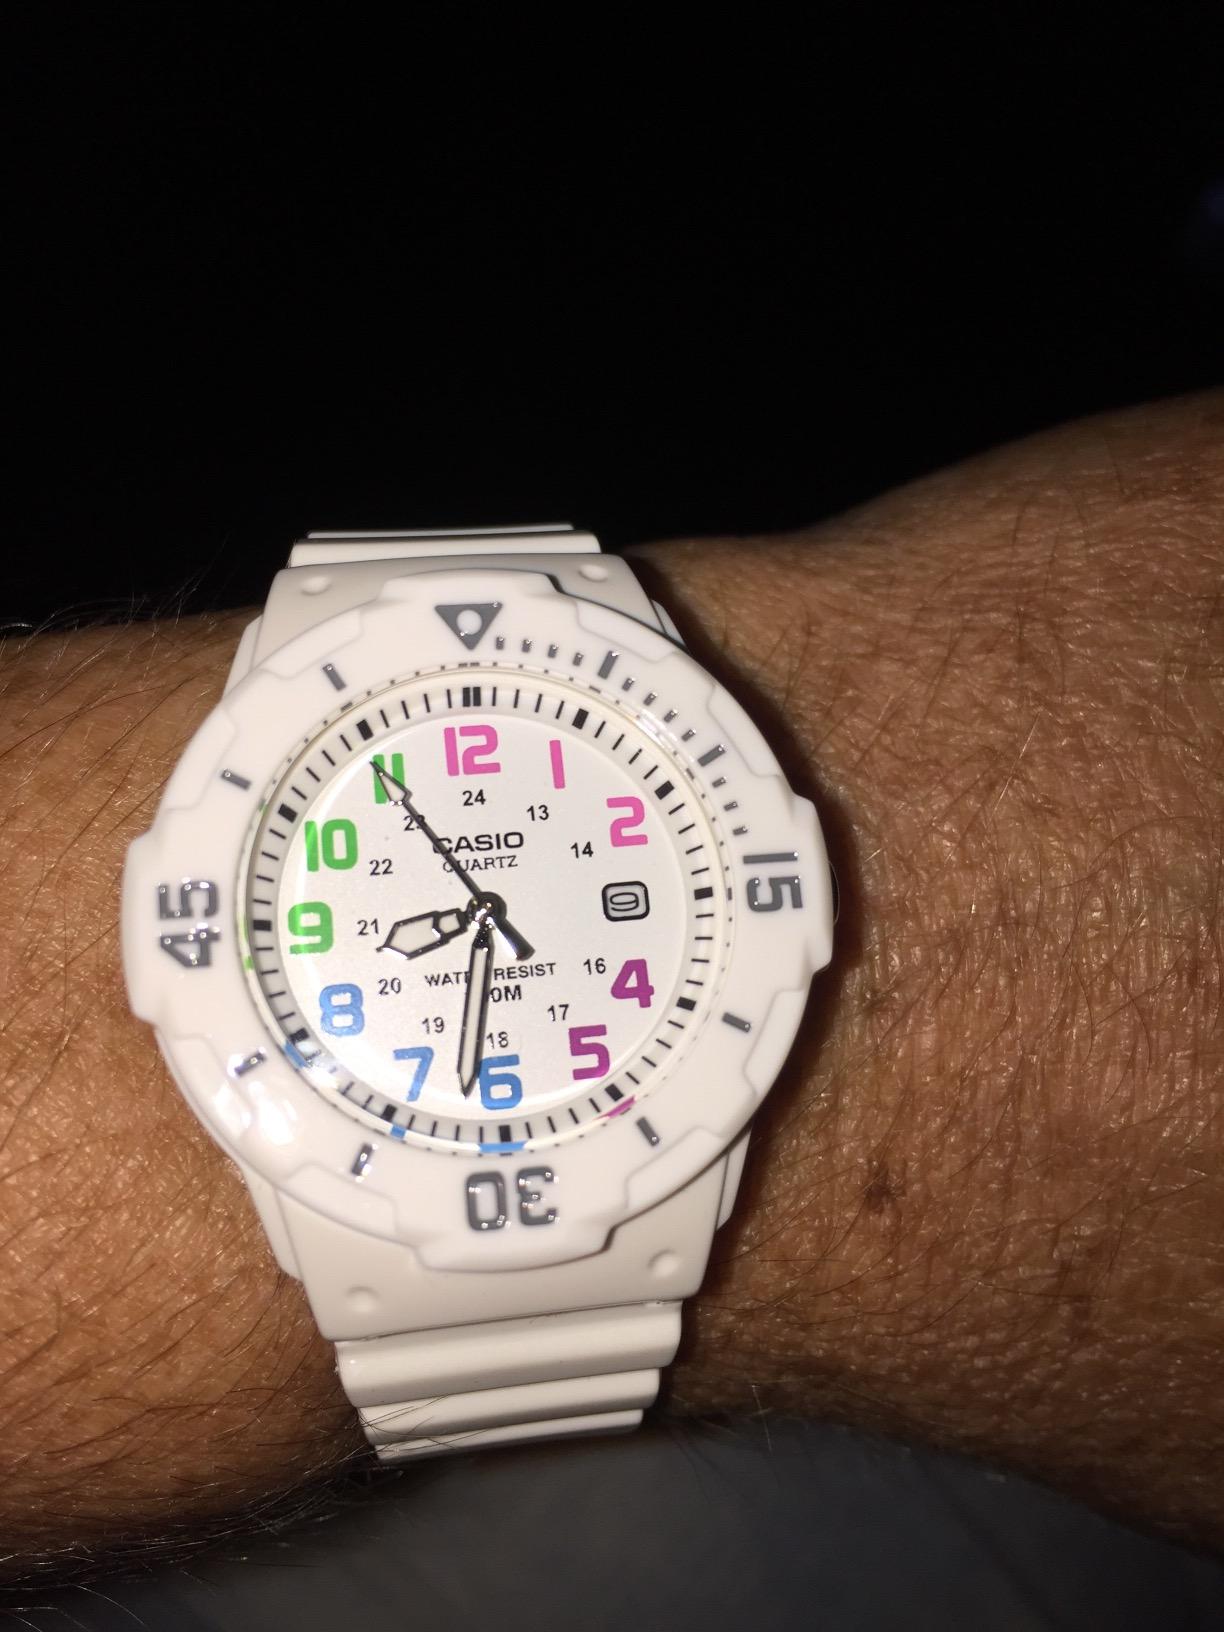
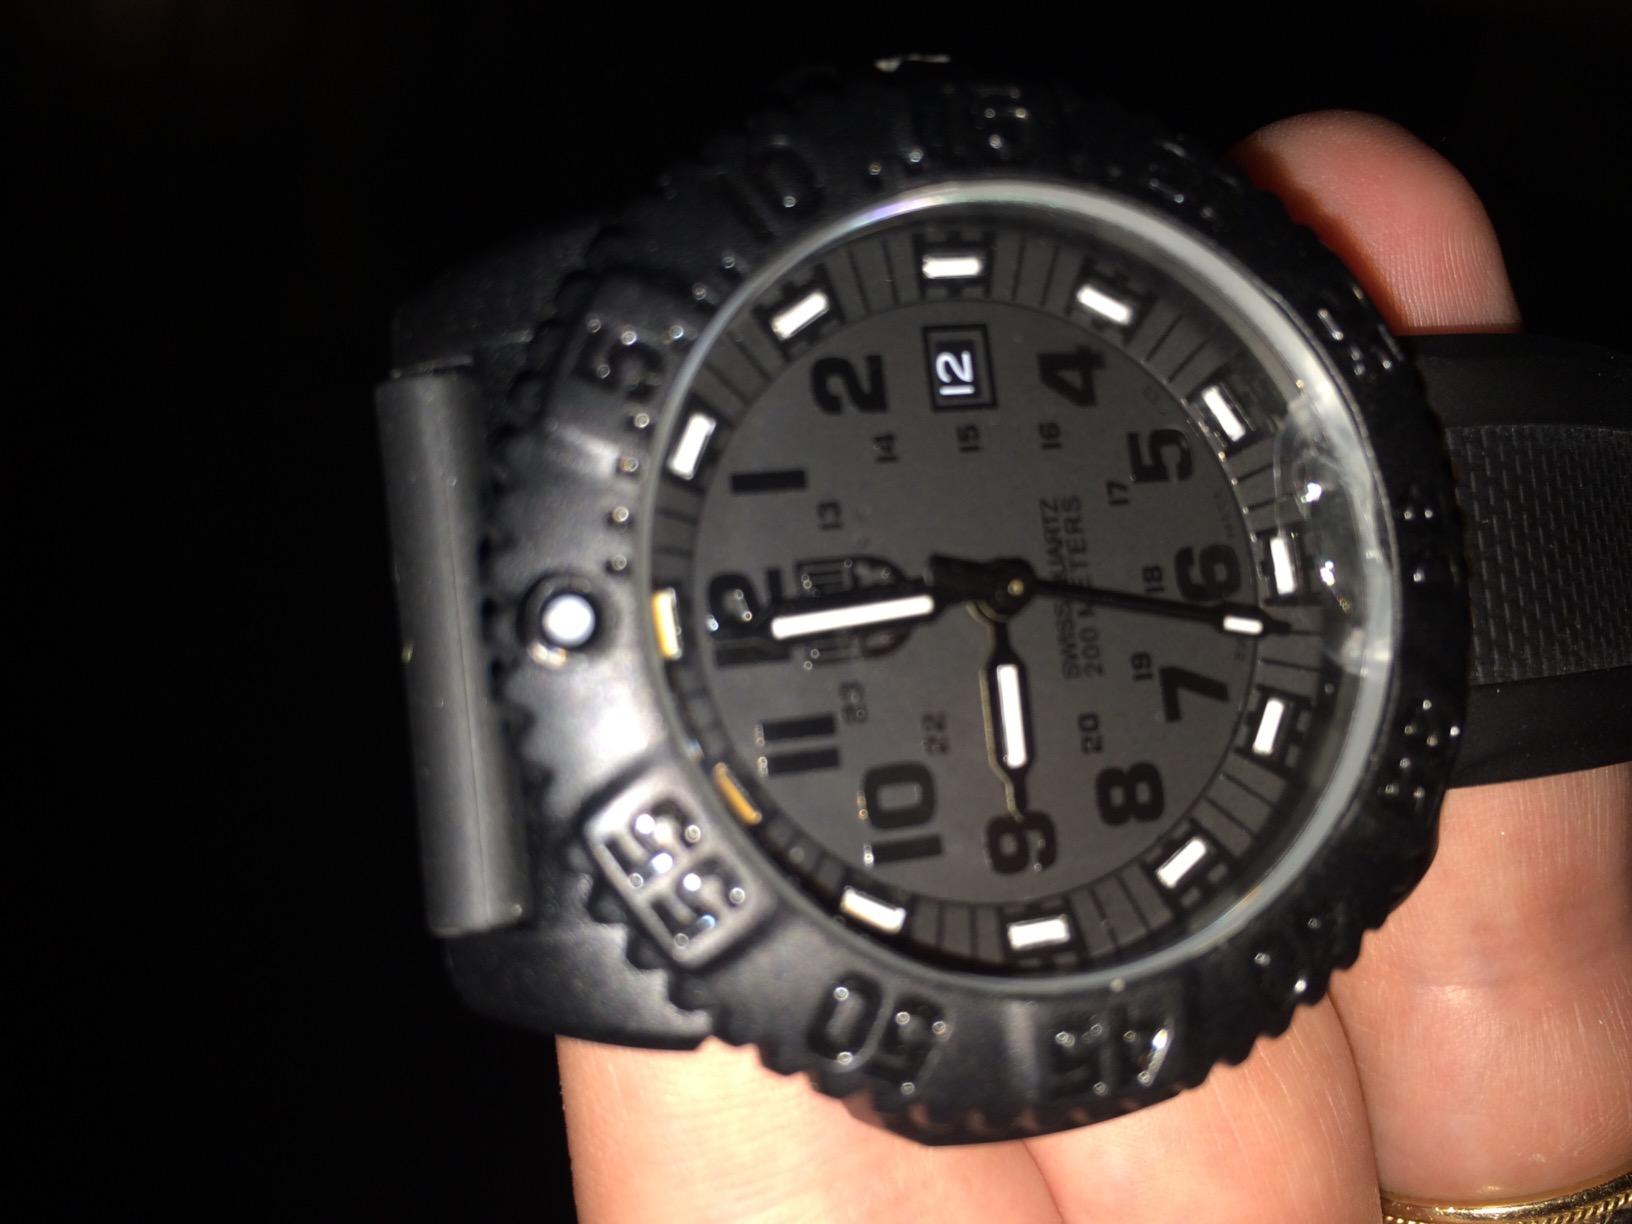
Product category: accessories_watch
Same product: no